Sudhinam

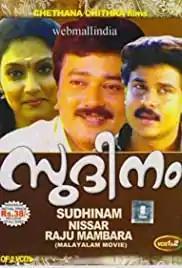

Sudhinam is a 1994 Malayalam- language drama film written by Babu Janardhanan and directed by Nissar. Jayaram, Maadhavi, Sudheesh and Oduvil Unnikrishnan.